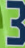
Number: 3